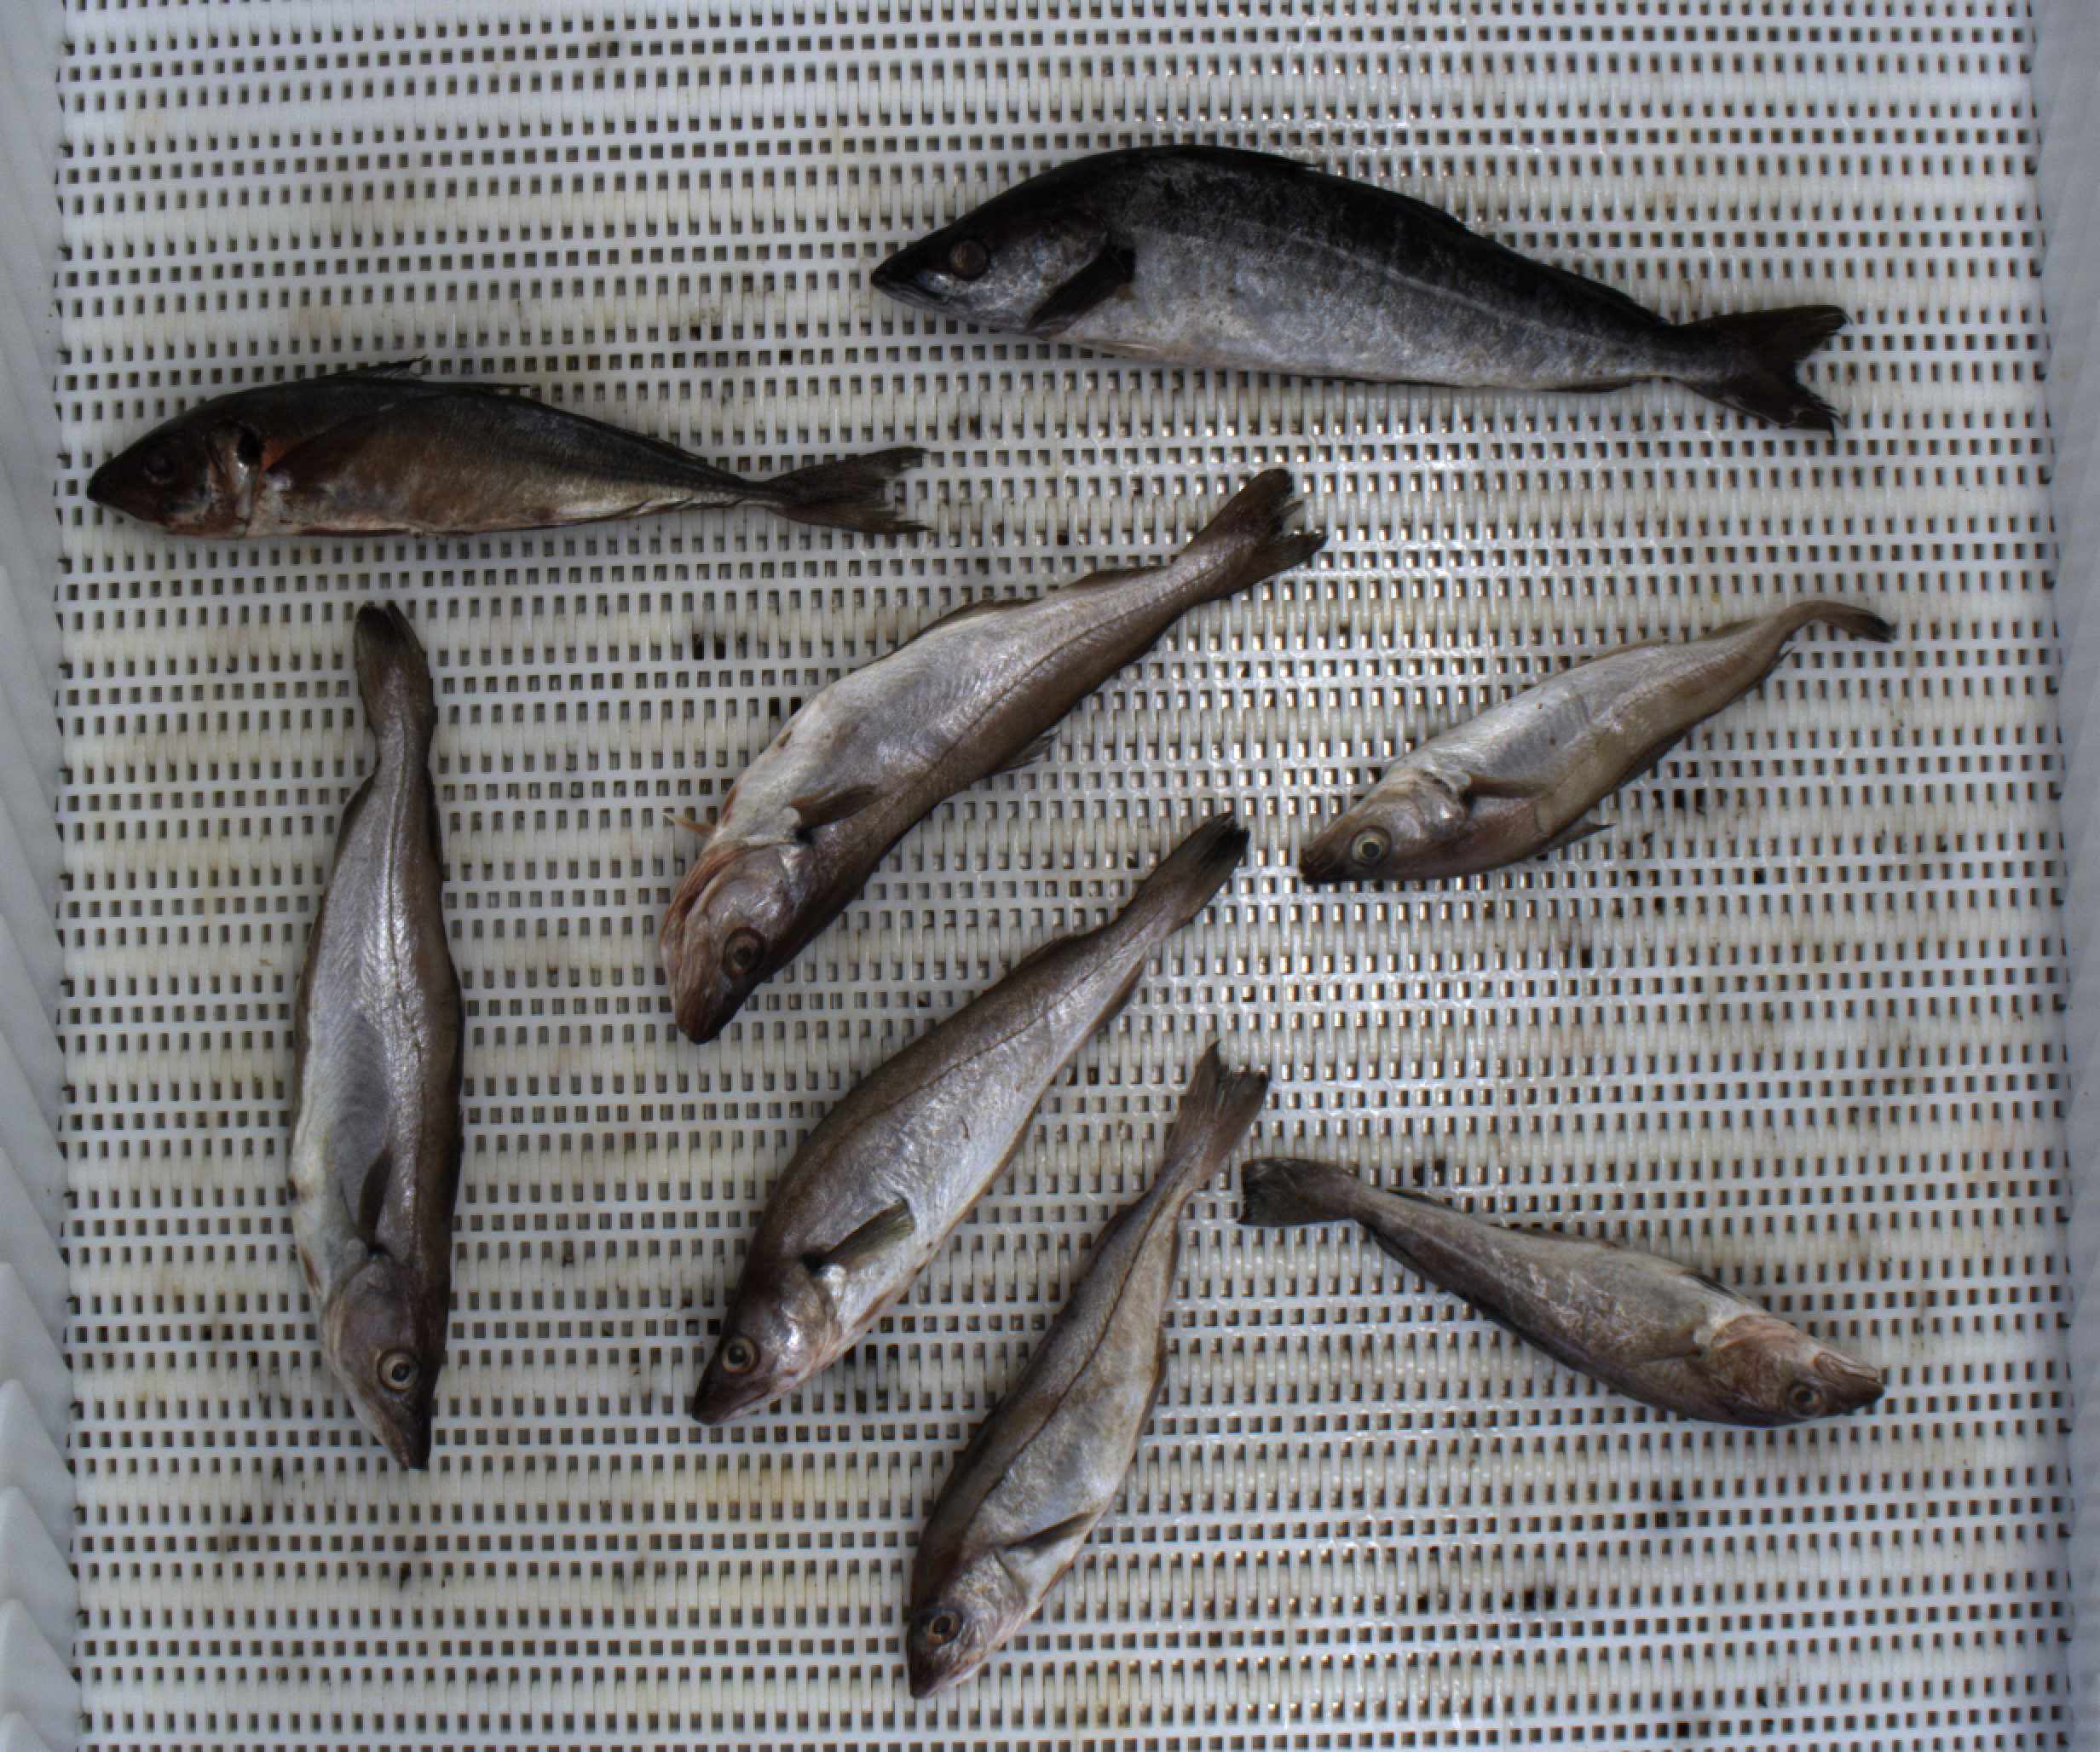
Total fish: 8
Cod: 1
Haddock: 1
Whiting: 4
Hake: 0
Horse mackerel: 1
Saithe: 1
Other: 0